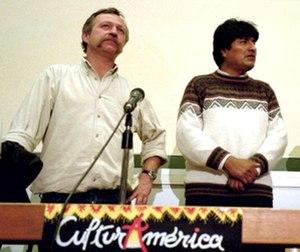
Evo Morales et José Bové à Pau en 2002 pendant le culturAmérica.
L’histoire de l'agriculture est l'histoire de la domestication des plantes, des animaux et du développement, par les êtres humains, des techniques nécessaires pour les cultiver ou les élever, puis de la modification des écosystèmes cultivés, transformés en agroécosystèmes. L'agriculture est apparue indépendamment dans différentes parties du monde lors de la Révolution néolithique, il y a parfois plus de dix mille ans. On peut supposer que cela a débuté par une agriculture de subsistance. Puis, peu à peu, s'est créée une agriculture de production et de négoce.
Joseph Bové, dit José Bové, né le 11 juin 1953 à Talence, est un agriculteur et homme politique français. Il est l'une des figures du mouvement altermondialiste. Syndicaliste agricole de la Confédération paysanne et de Via Campesina, il est connu pour ses prises de position contre les OGM et ses actions d'arrachage illégal de plantations OGM, qualifiées de désobéissance civile par ses défenseurs.